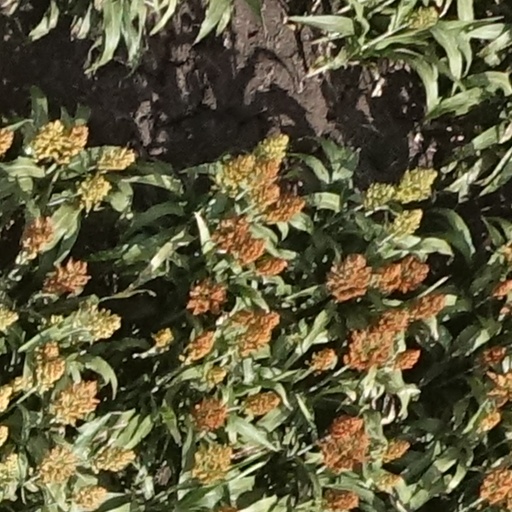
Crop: sorghum